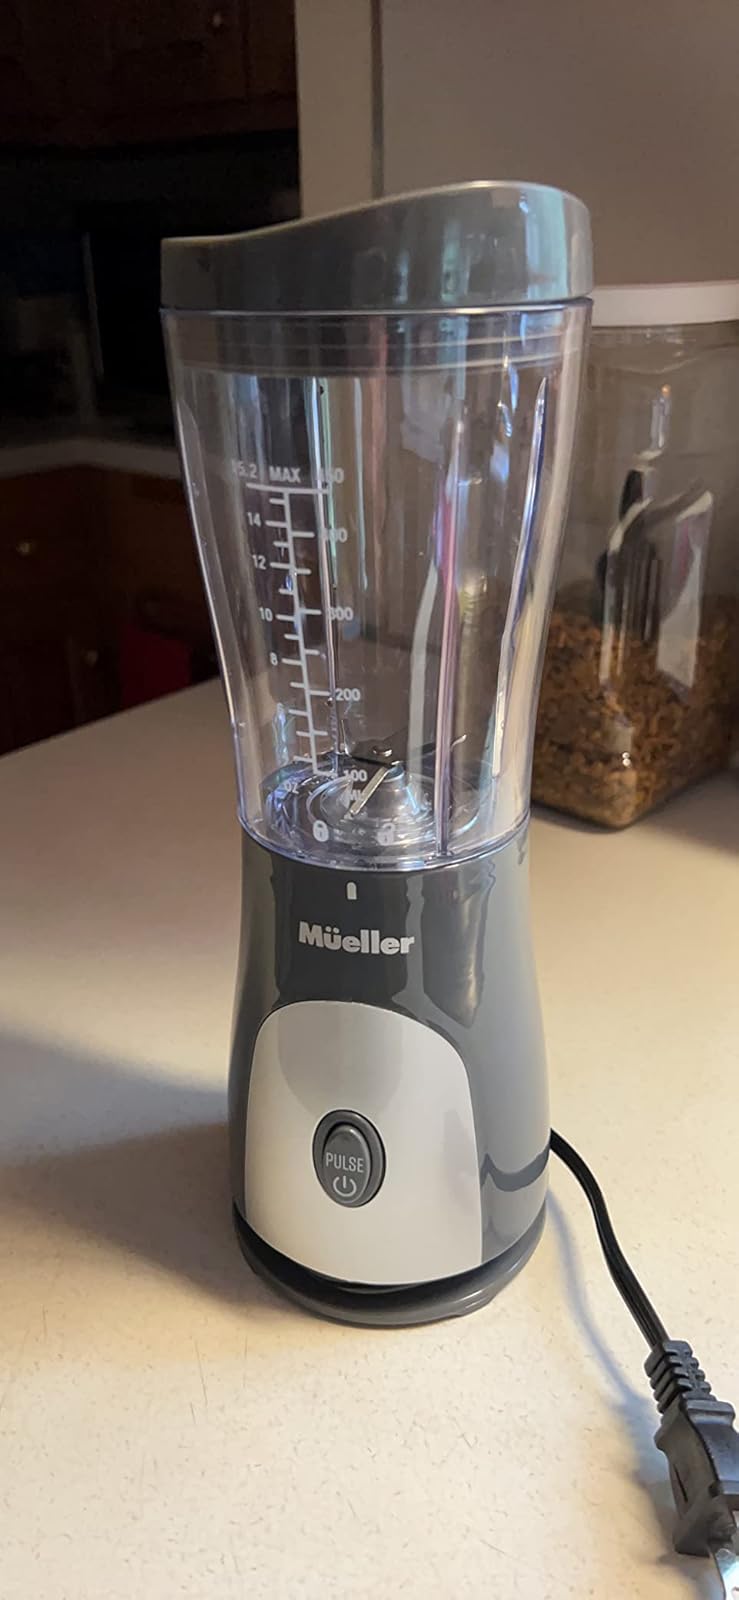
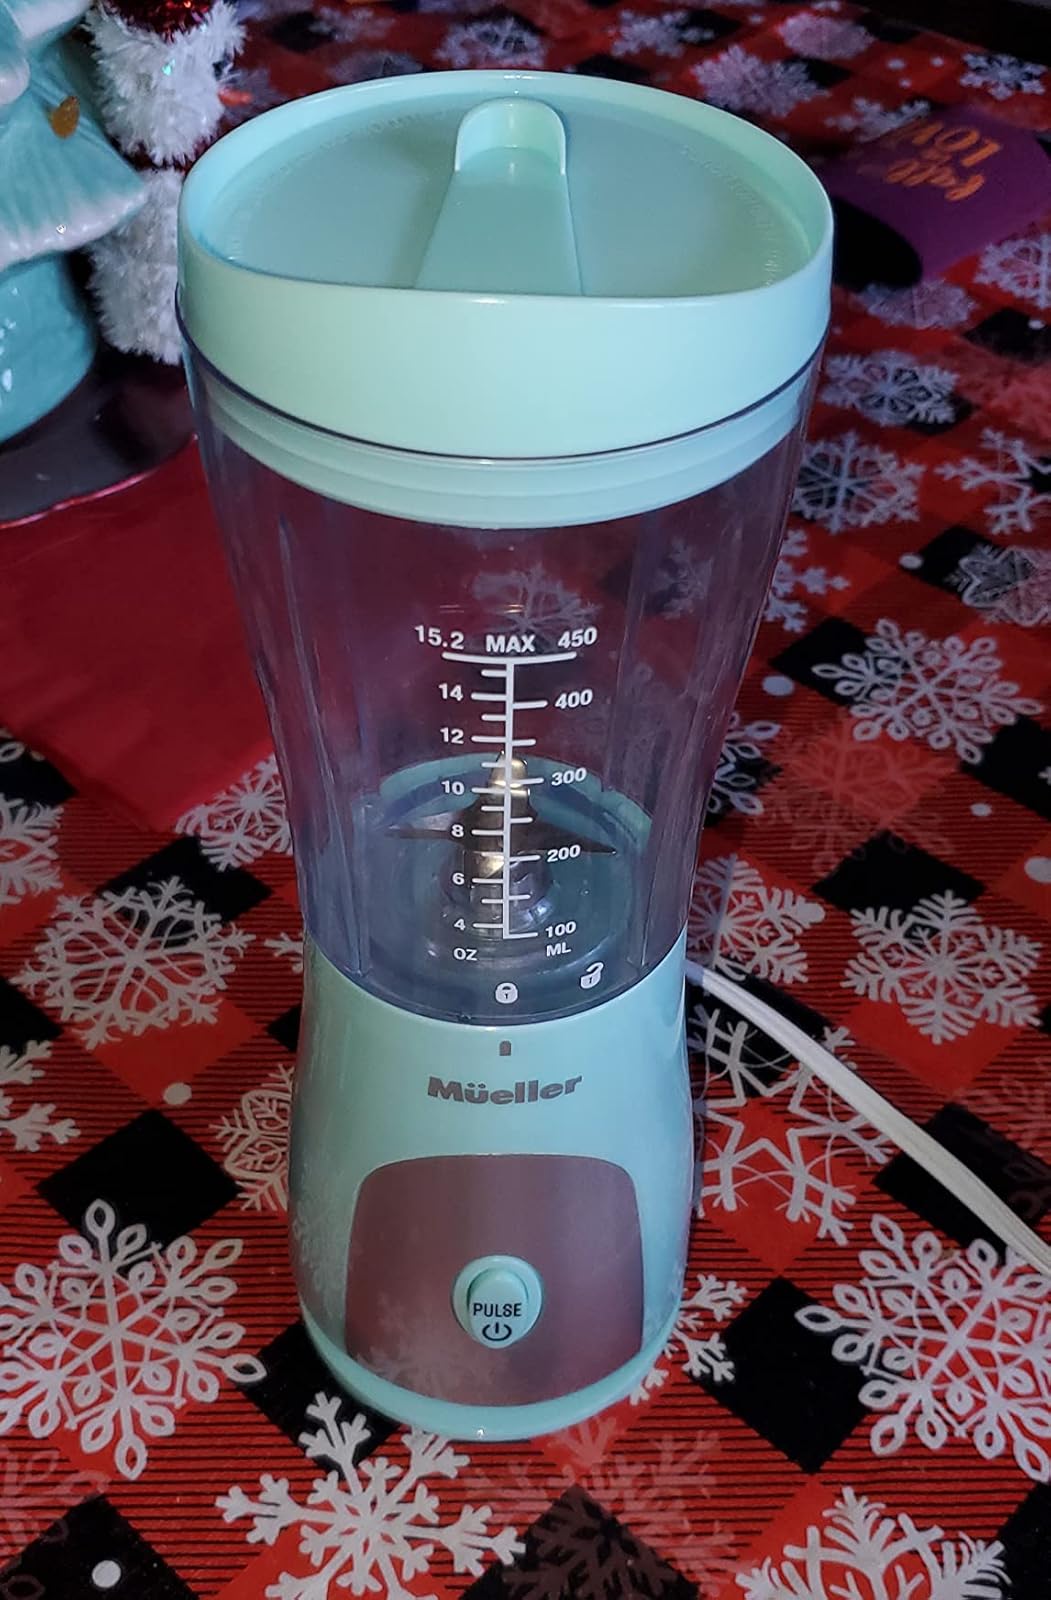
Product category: items_blender
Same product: no